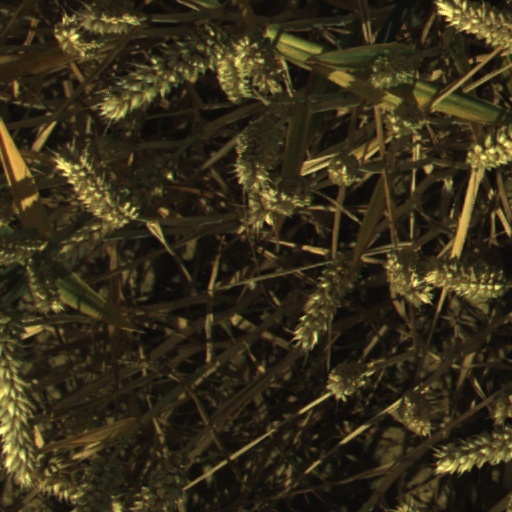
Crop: wheat